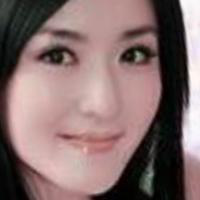
Age group: age 21-30